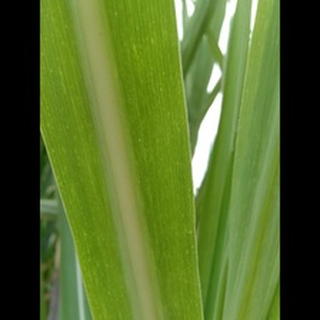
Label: sugarcane_mosaic